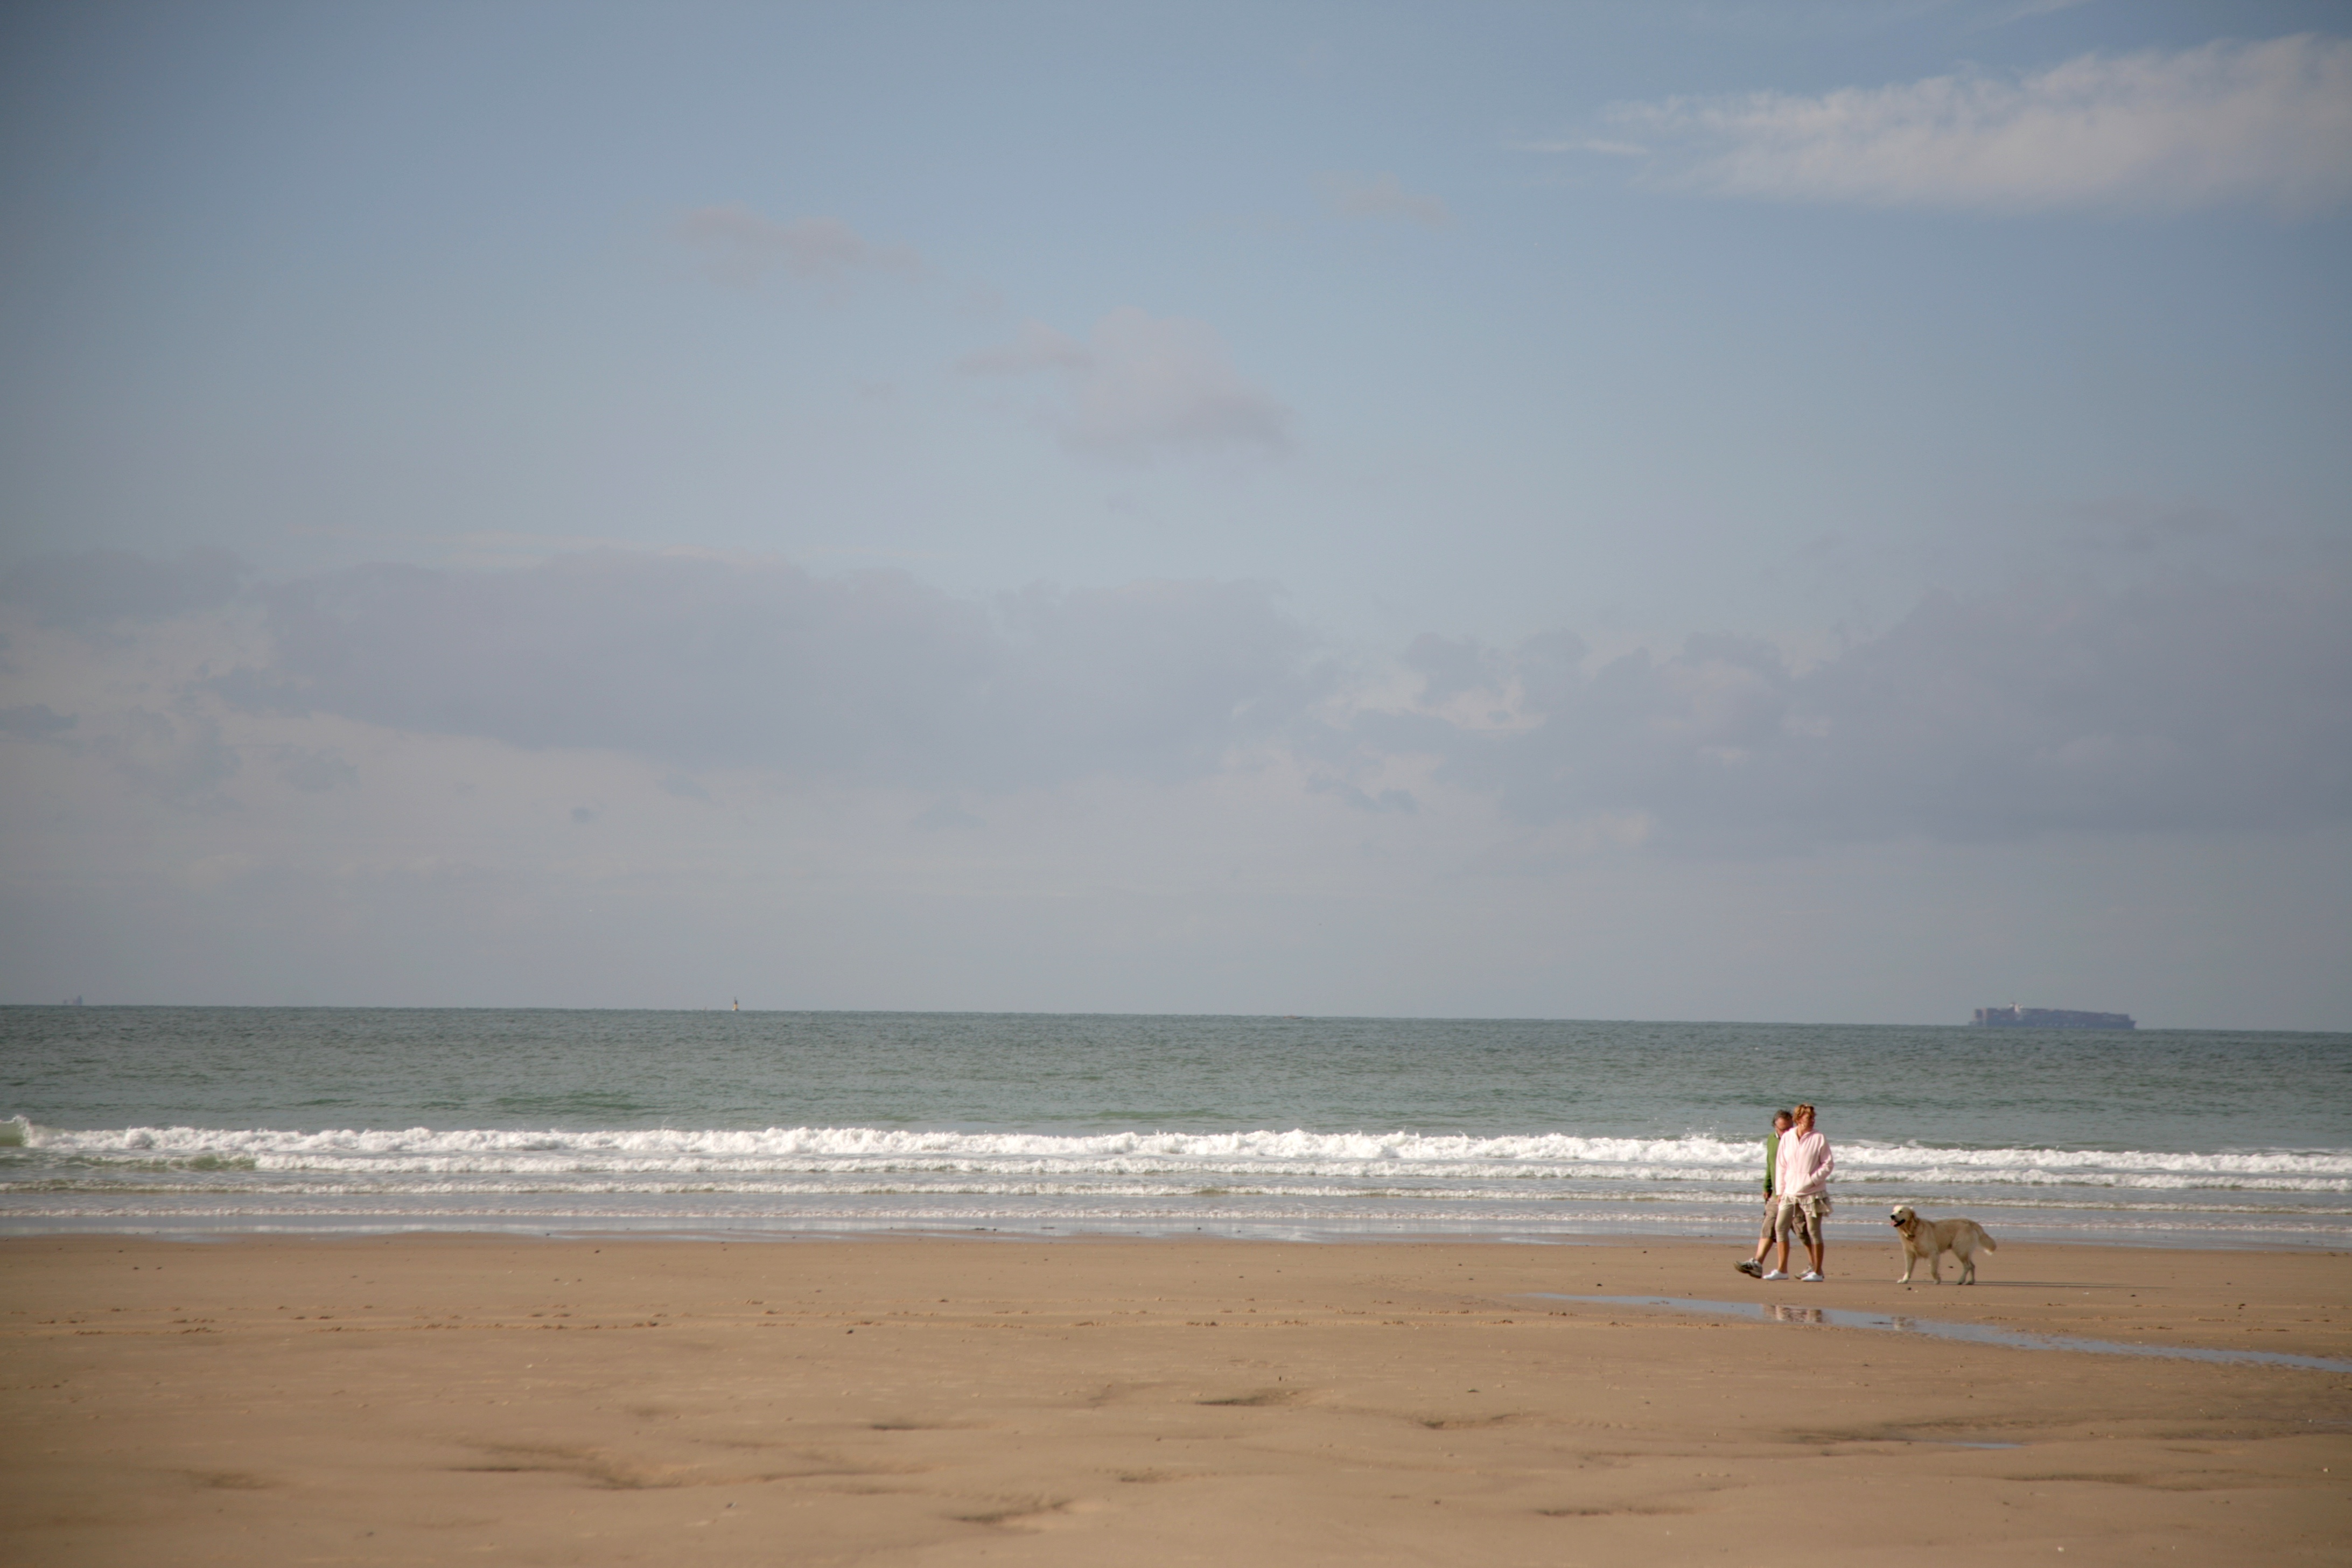
beach, sea, coast, sand, ocean, horizon, cloud, sky, sunlight, shore, wave, vacation, france, bay, body of water, strand, plage, zee, mer, francia, mar, playa, frankrijk, frankreich, noordzee, merdunord, nordsee, cotedopale, northsee, pasdecaials, englishchannel, capblancnez, mardelnorte, lesescalles, wind wave